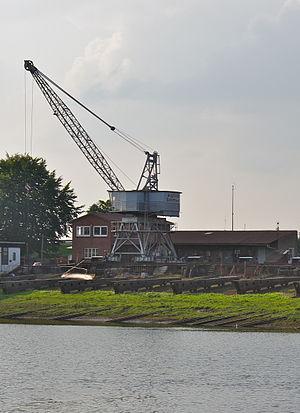
Winsen (Luhe) (Stöckte), Allemagne: Grue du chantier naval Aug. Eckhoff dans le port sur l'Ilmenau